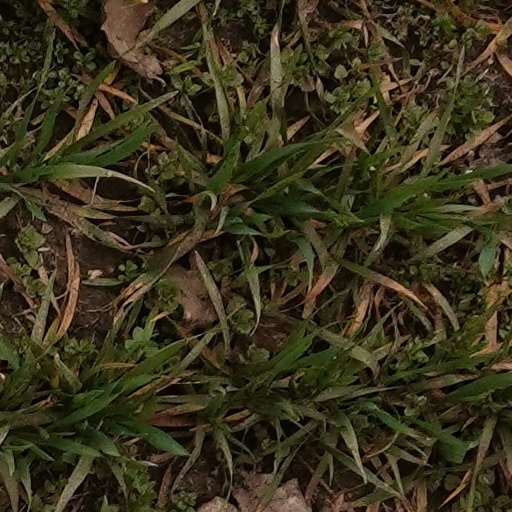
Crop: wheat